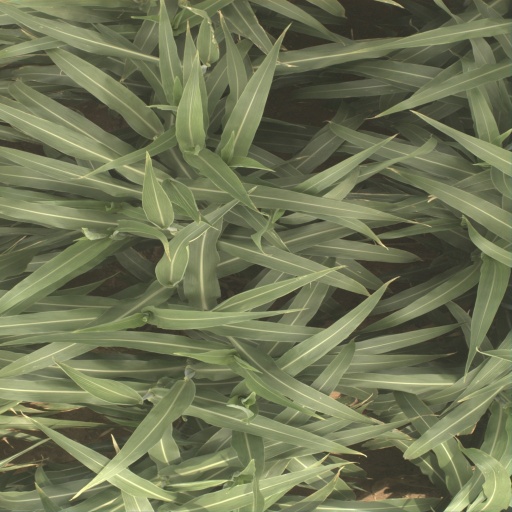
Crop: sorghum